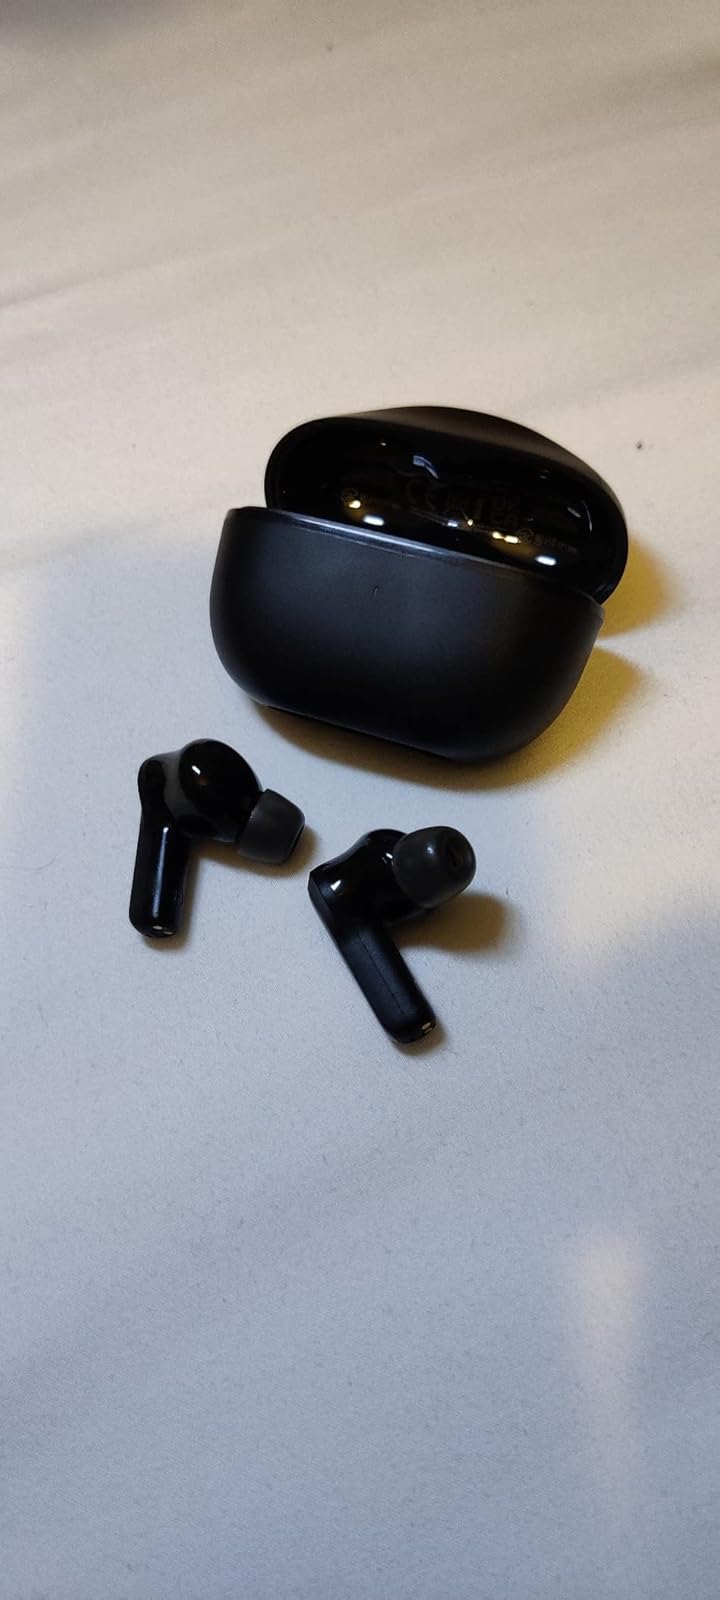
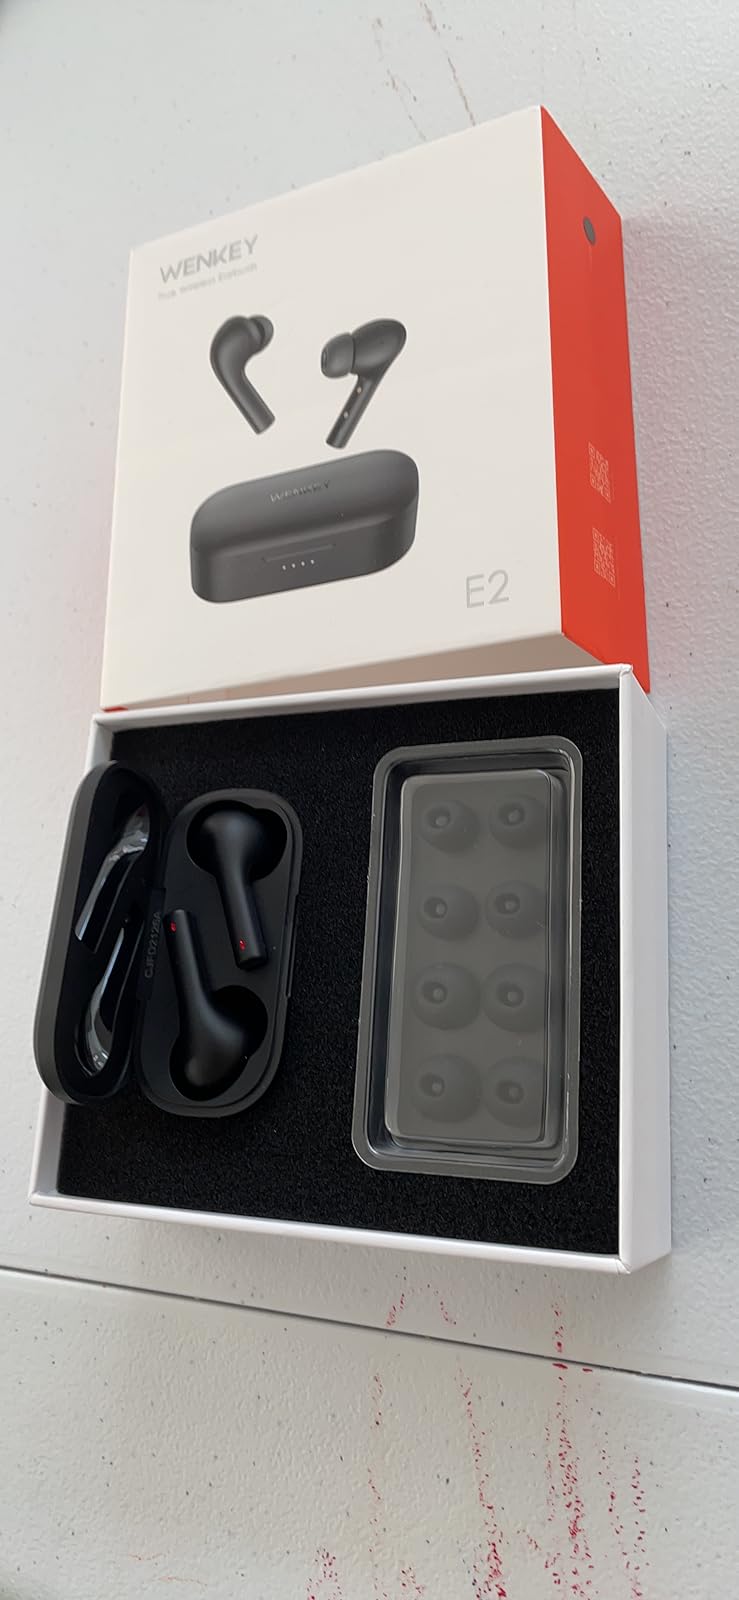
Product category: earbuds
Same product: no